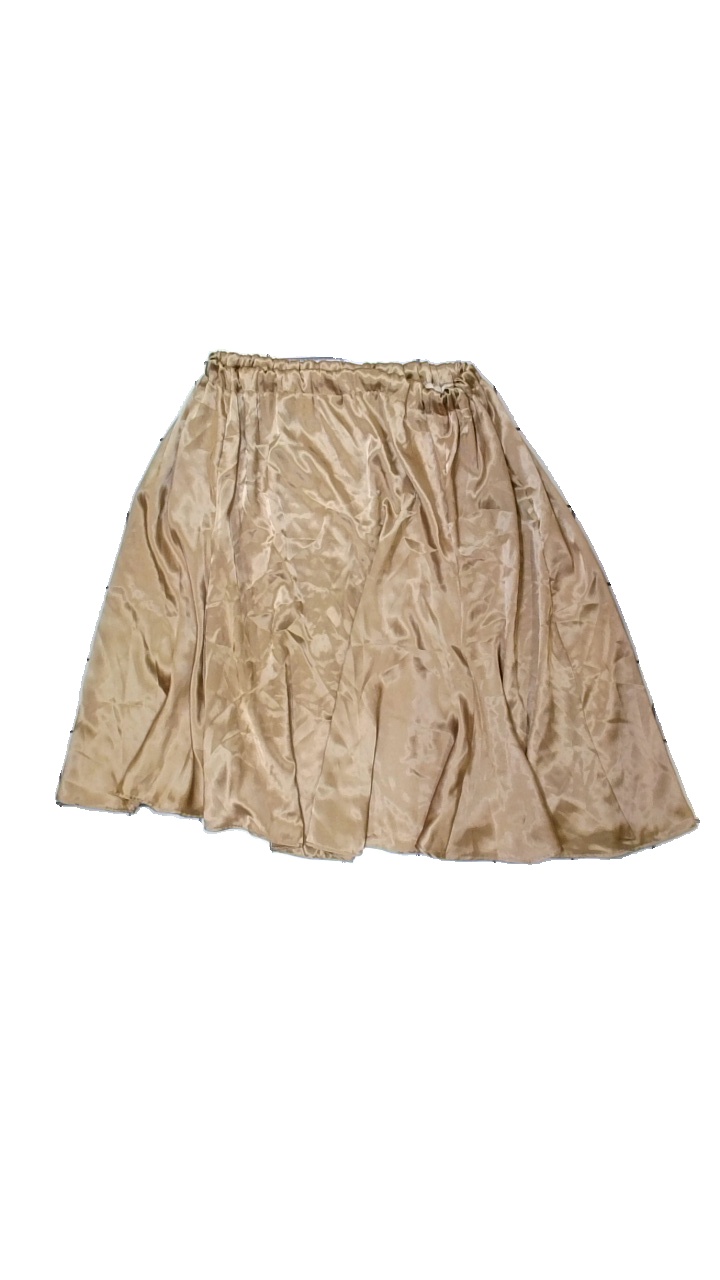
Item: Skirt (Ladies)
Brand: Missing
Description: Homemade golden skirt. Size unknown. Okay condition.
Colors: Brown
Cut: Regular
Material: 100% poly
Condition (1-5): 3
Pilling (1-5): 3
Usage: Reuse
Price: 50-100